Steven Shane McDonald

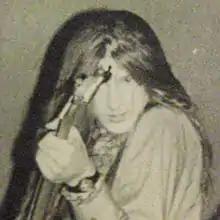
McDonald in 1987

McDonald produced an album by The Format, "Dog Problems", on which he played bass and sang backup vocals on a few tracks. He later produced, engineered, and mixed fun.'s debut album, "Aim and Ignite", as well as performing as a bassist and backup vocalist on some of the songs. He was also one of the various band members on the original "Tenacious D" album, along with Dave Grohl; keyboardist Page McConnell of Phish; guitarist Warren Fitzgerald with band frontmen Jack Black and Kyle Gass. He appeared with Tenacious D on "MADtv" playing "Lee" and "Tribute". McDonald also featured briefly on bass in Kyle Gass' side-project Trainwreck in 2002 and 2003, under the pseudonym "Slim Watkins", before being succeeded by John Spiker.